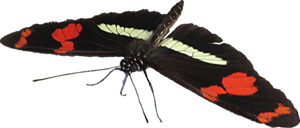
Un papillon heliconius telesiphe détouré.
Heliconius telesiphe est un insecte lépidoptère appartenant à la famille des Nymphalidae, à la sous-famille des Heliconiinae et au genre Heliconius.